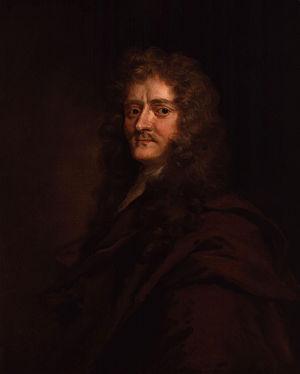
Le chevalier Paul Rycaut, né en 1629 à Londres où il est mort le 16 décembre 1700, est un historien, traducteur et diplomate anglais.